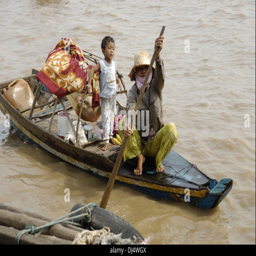
woman and child in a boat